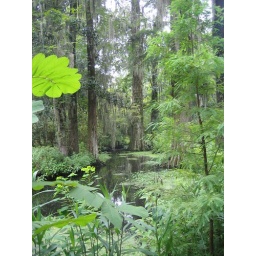
Cyprus trees in the water